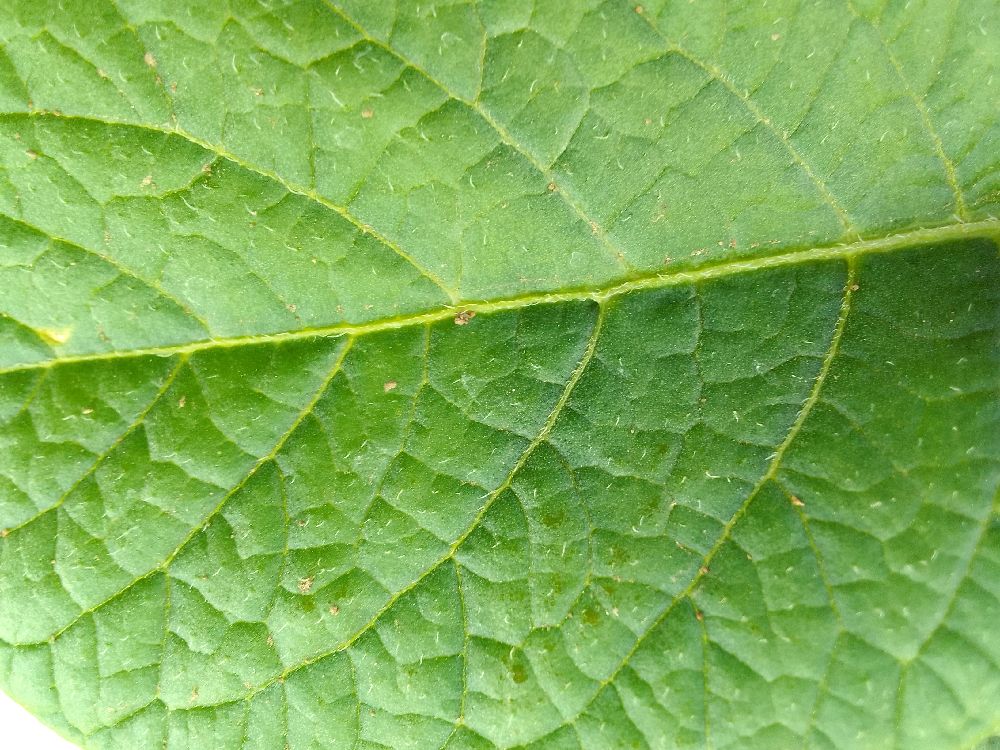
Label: Healthy